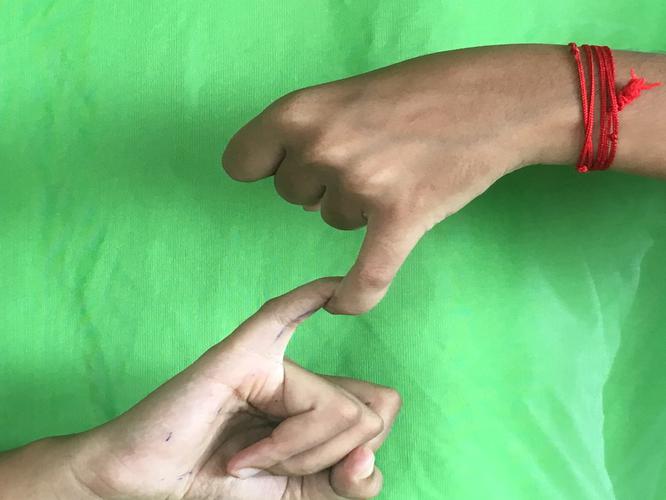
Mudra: Kilaka
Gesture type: double_hand